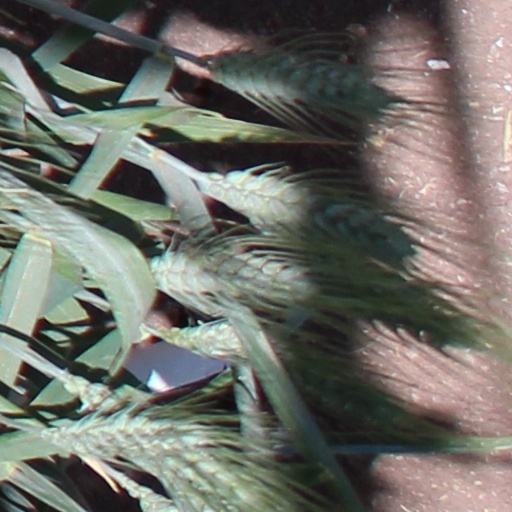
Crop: wheat